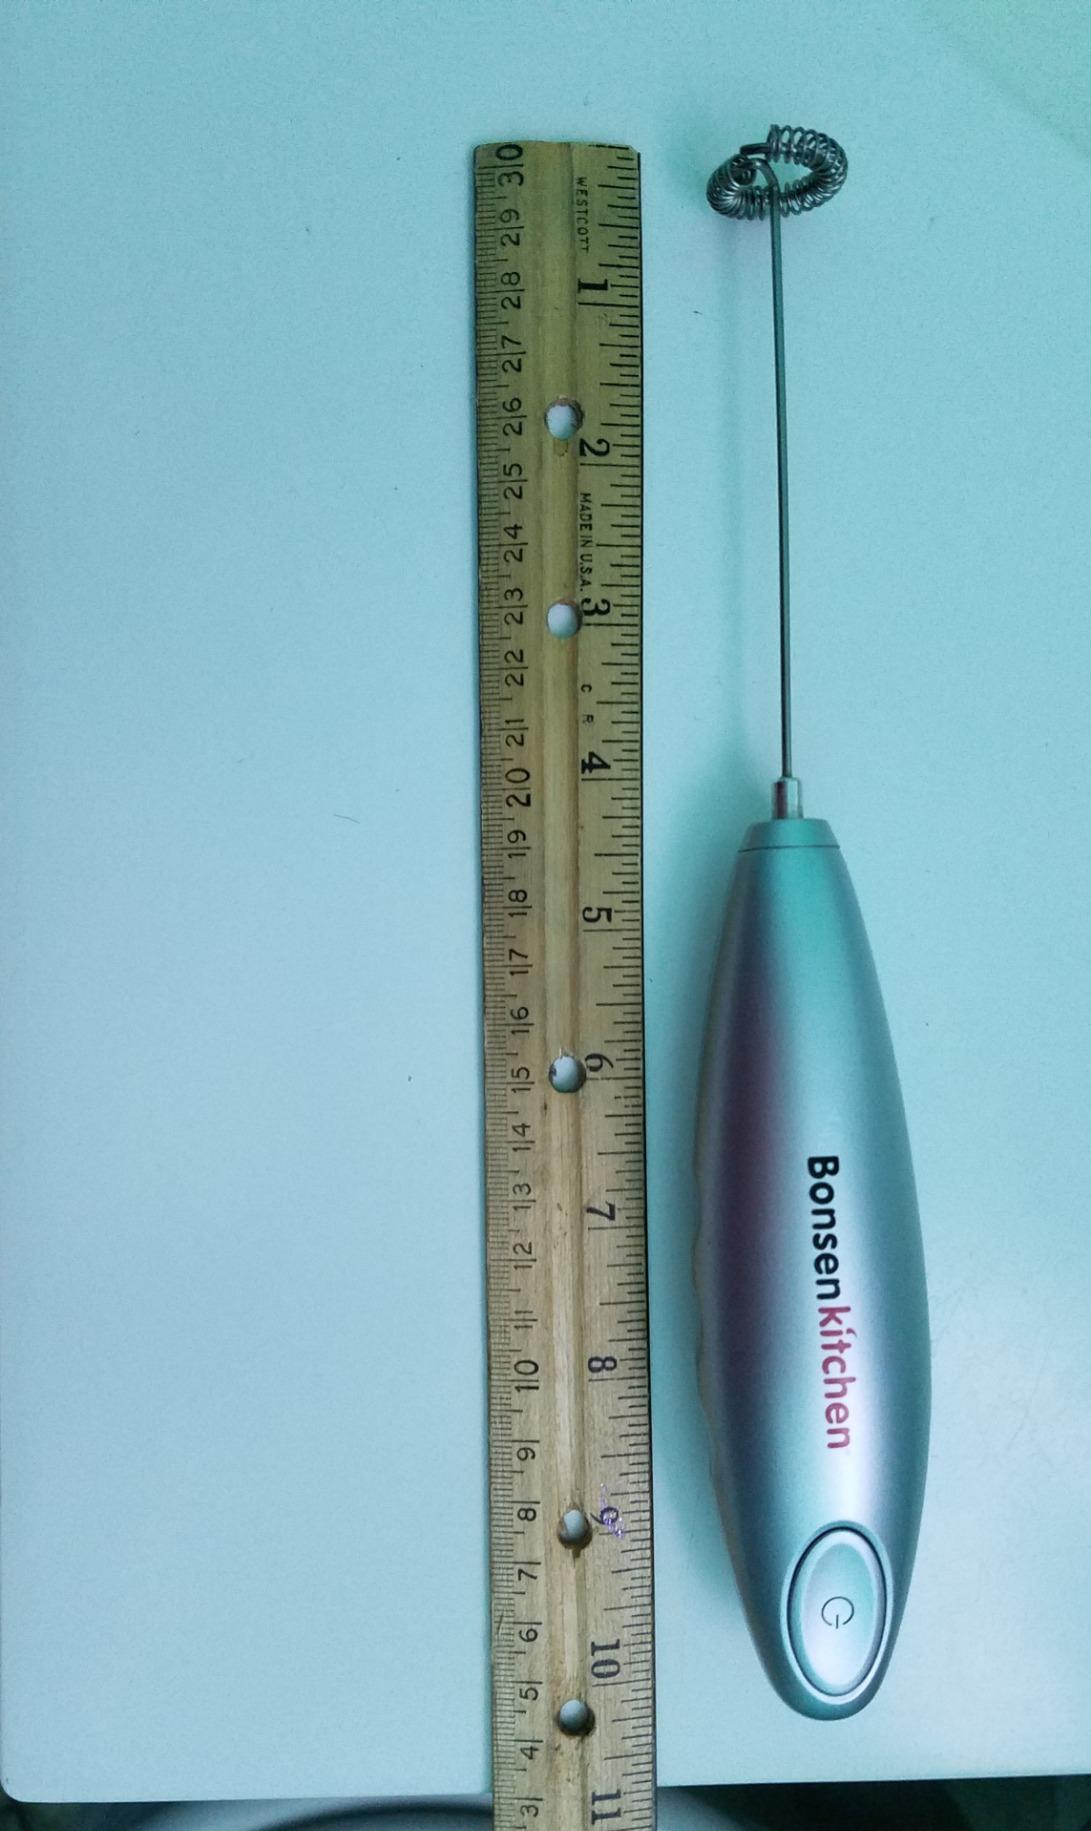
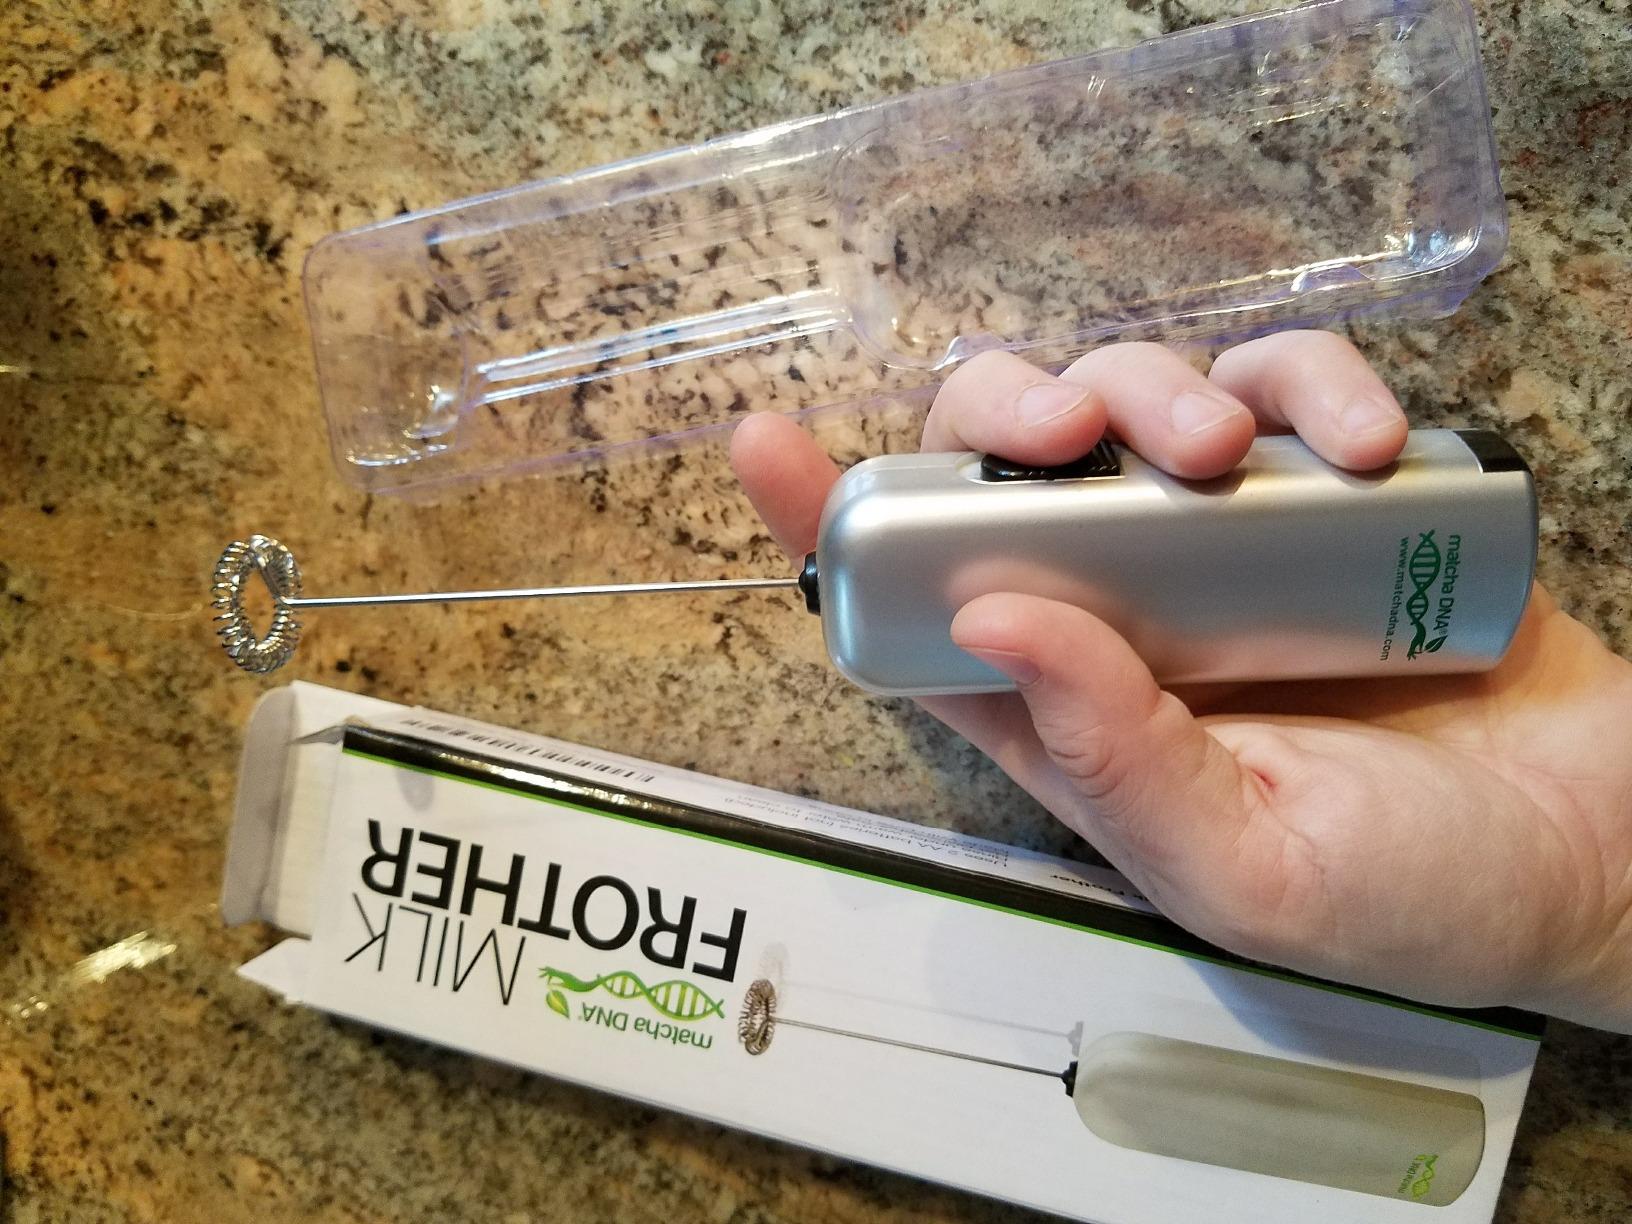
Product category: items_mixer
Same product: no